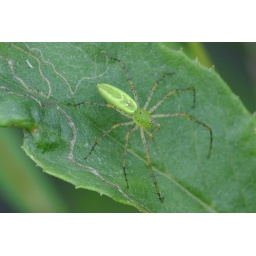
A little green garden spider I found in one of my overgrown flower beds. Best viewed large.